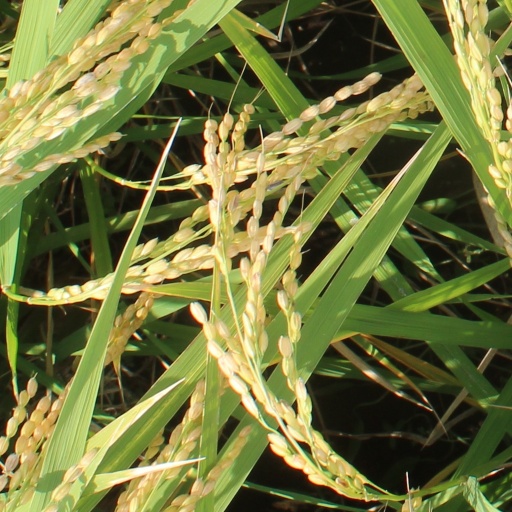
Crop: rice